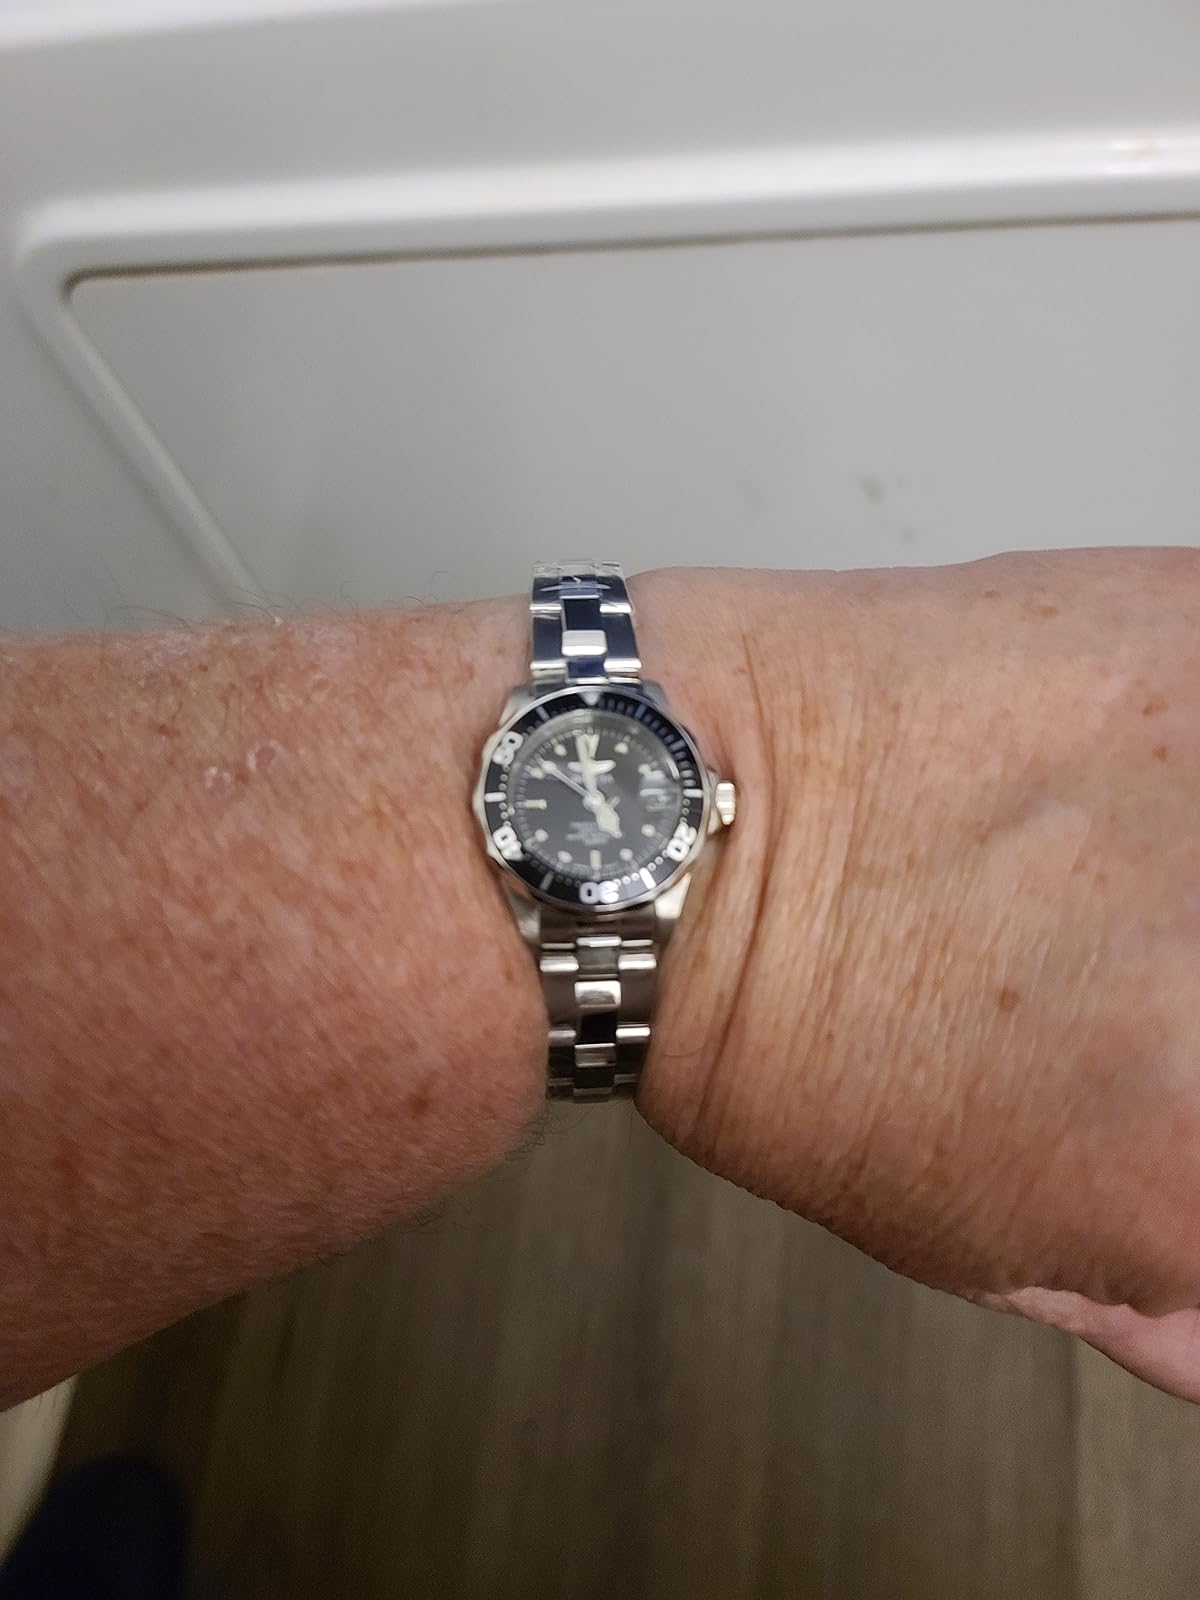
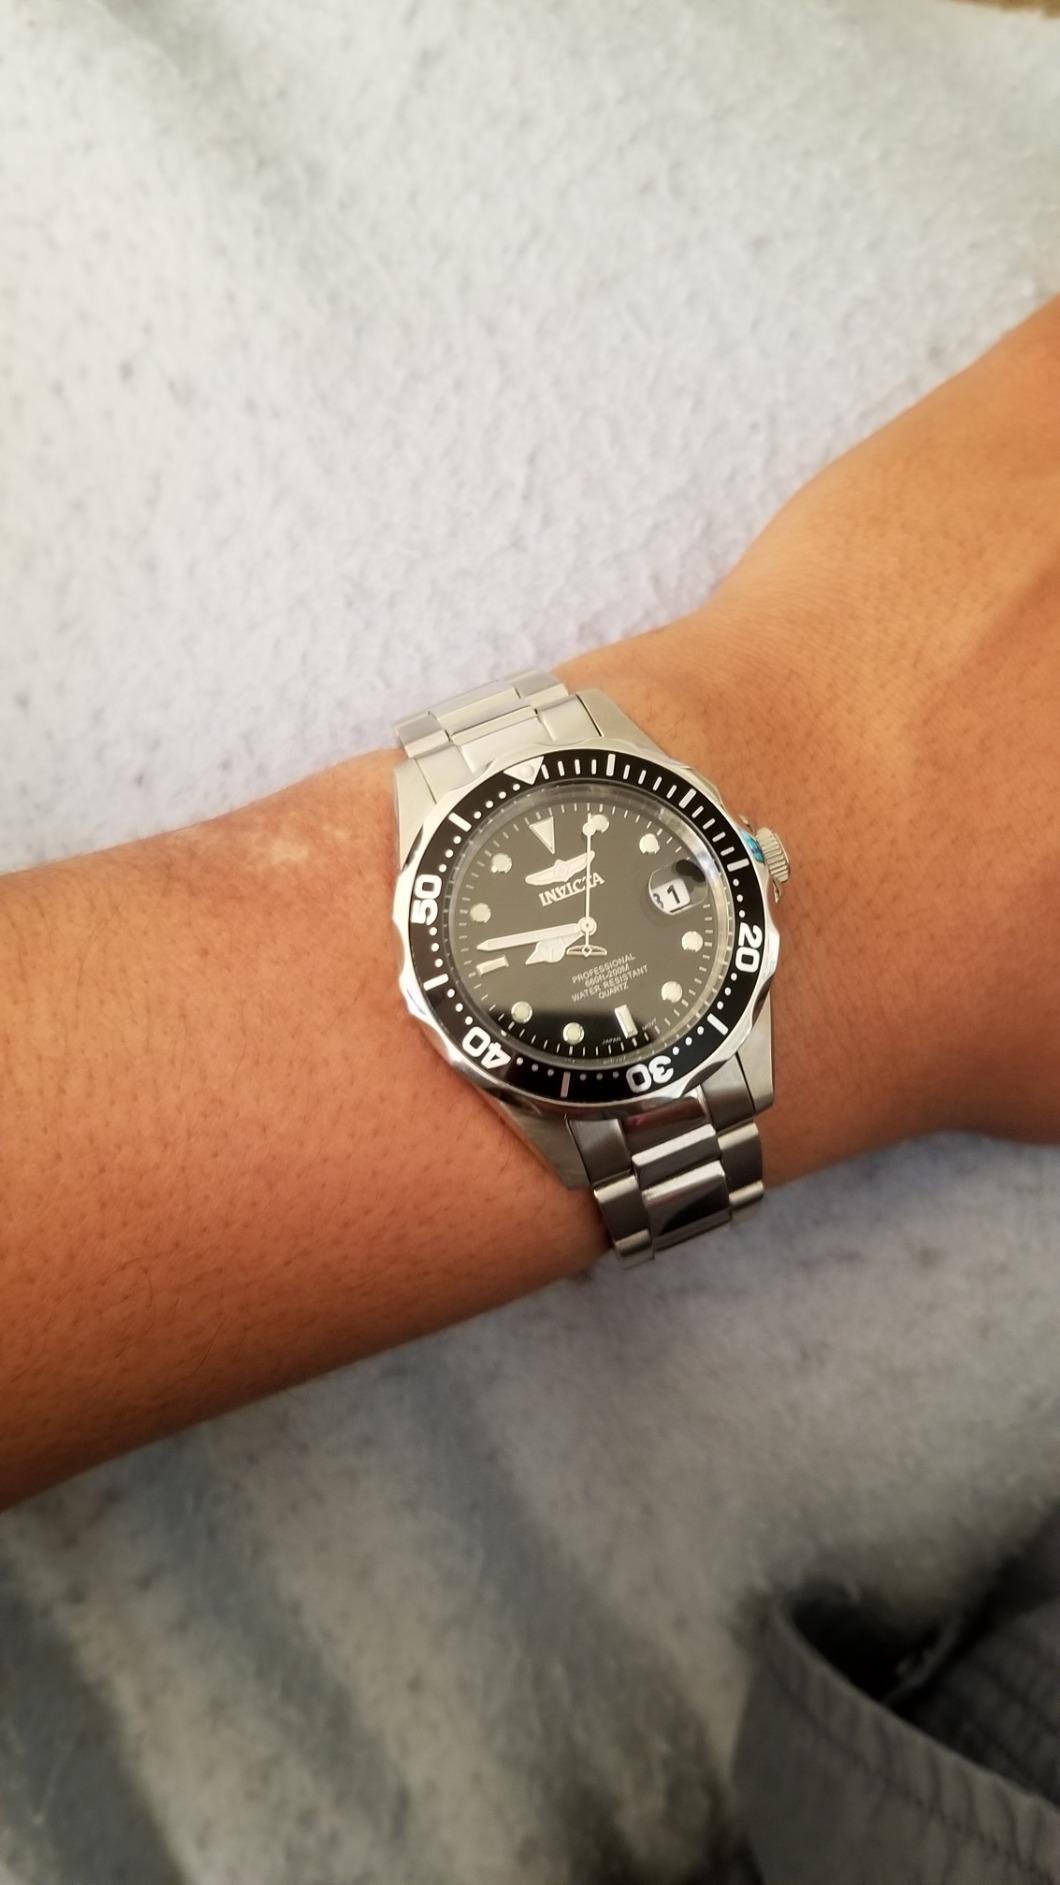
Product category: accessories_watch
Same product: yes